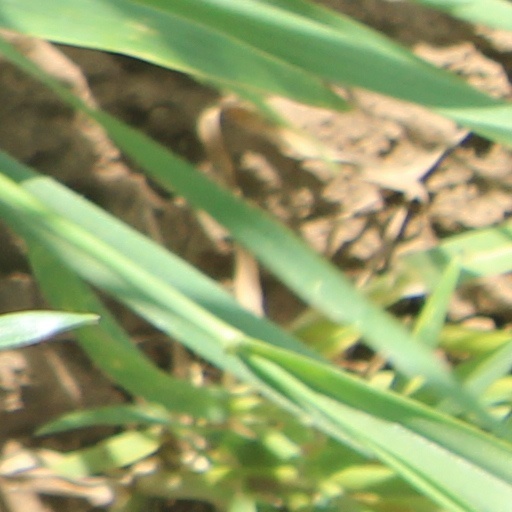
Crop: wheat